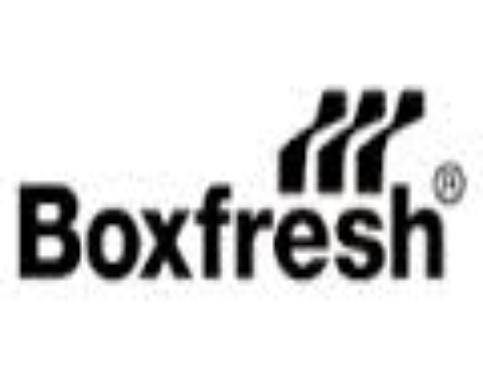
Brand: Boxfresh
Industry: Clothes